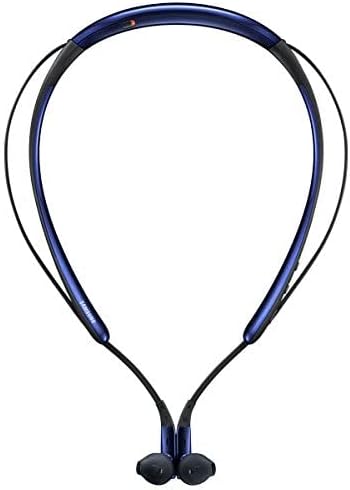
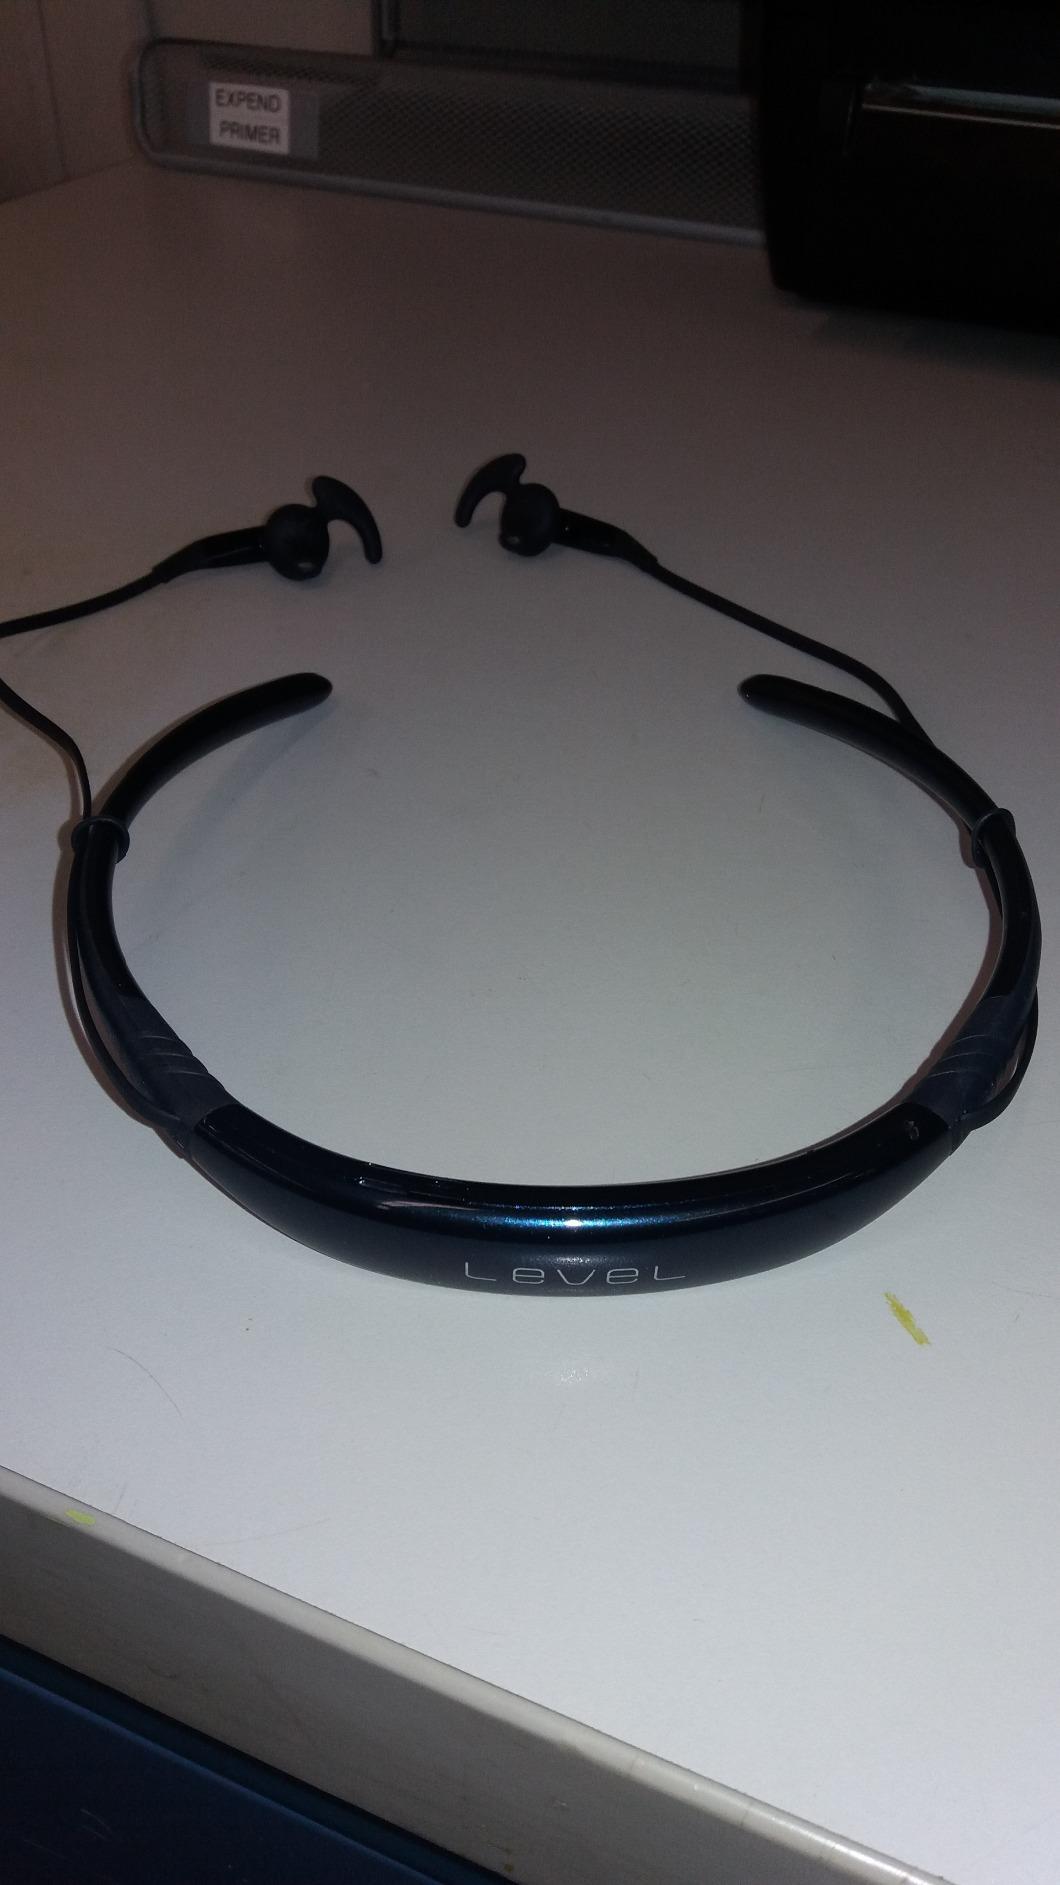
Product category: headphones
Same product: yes